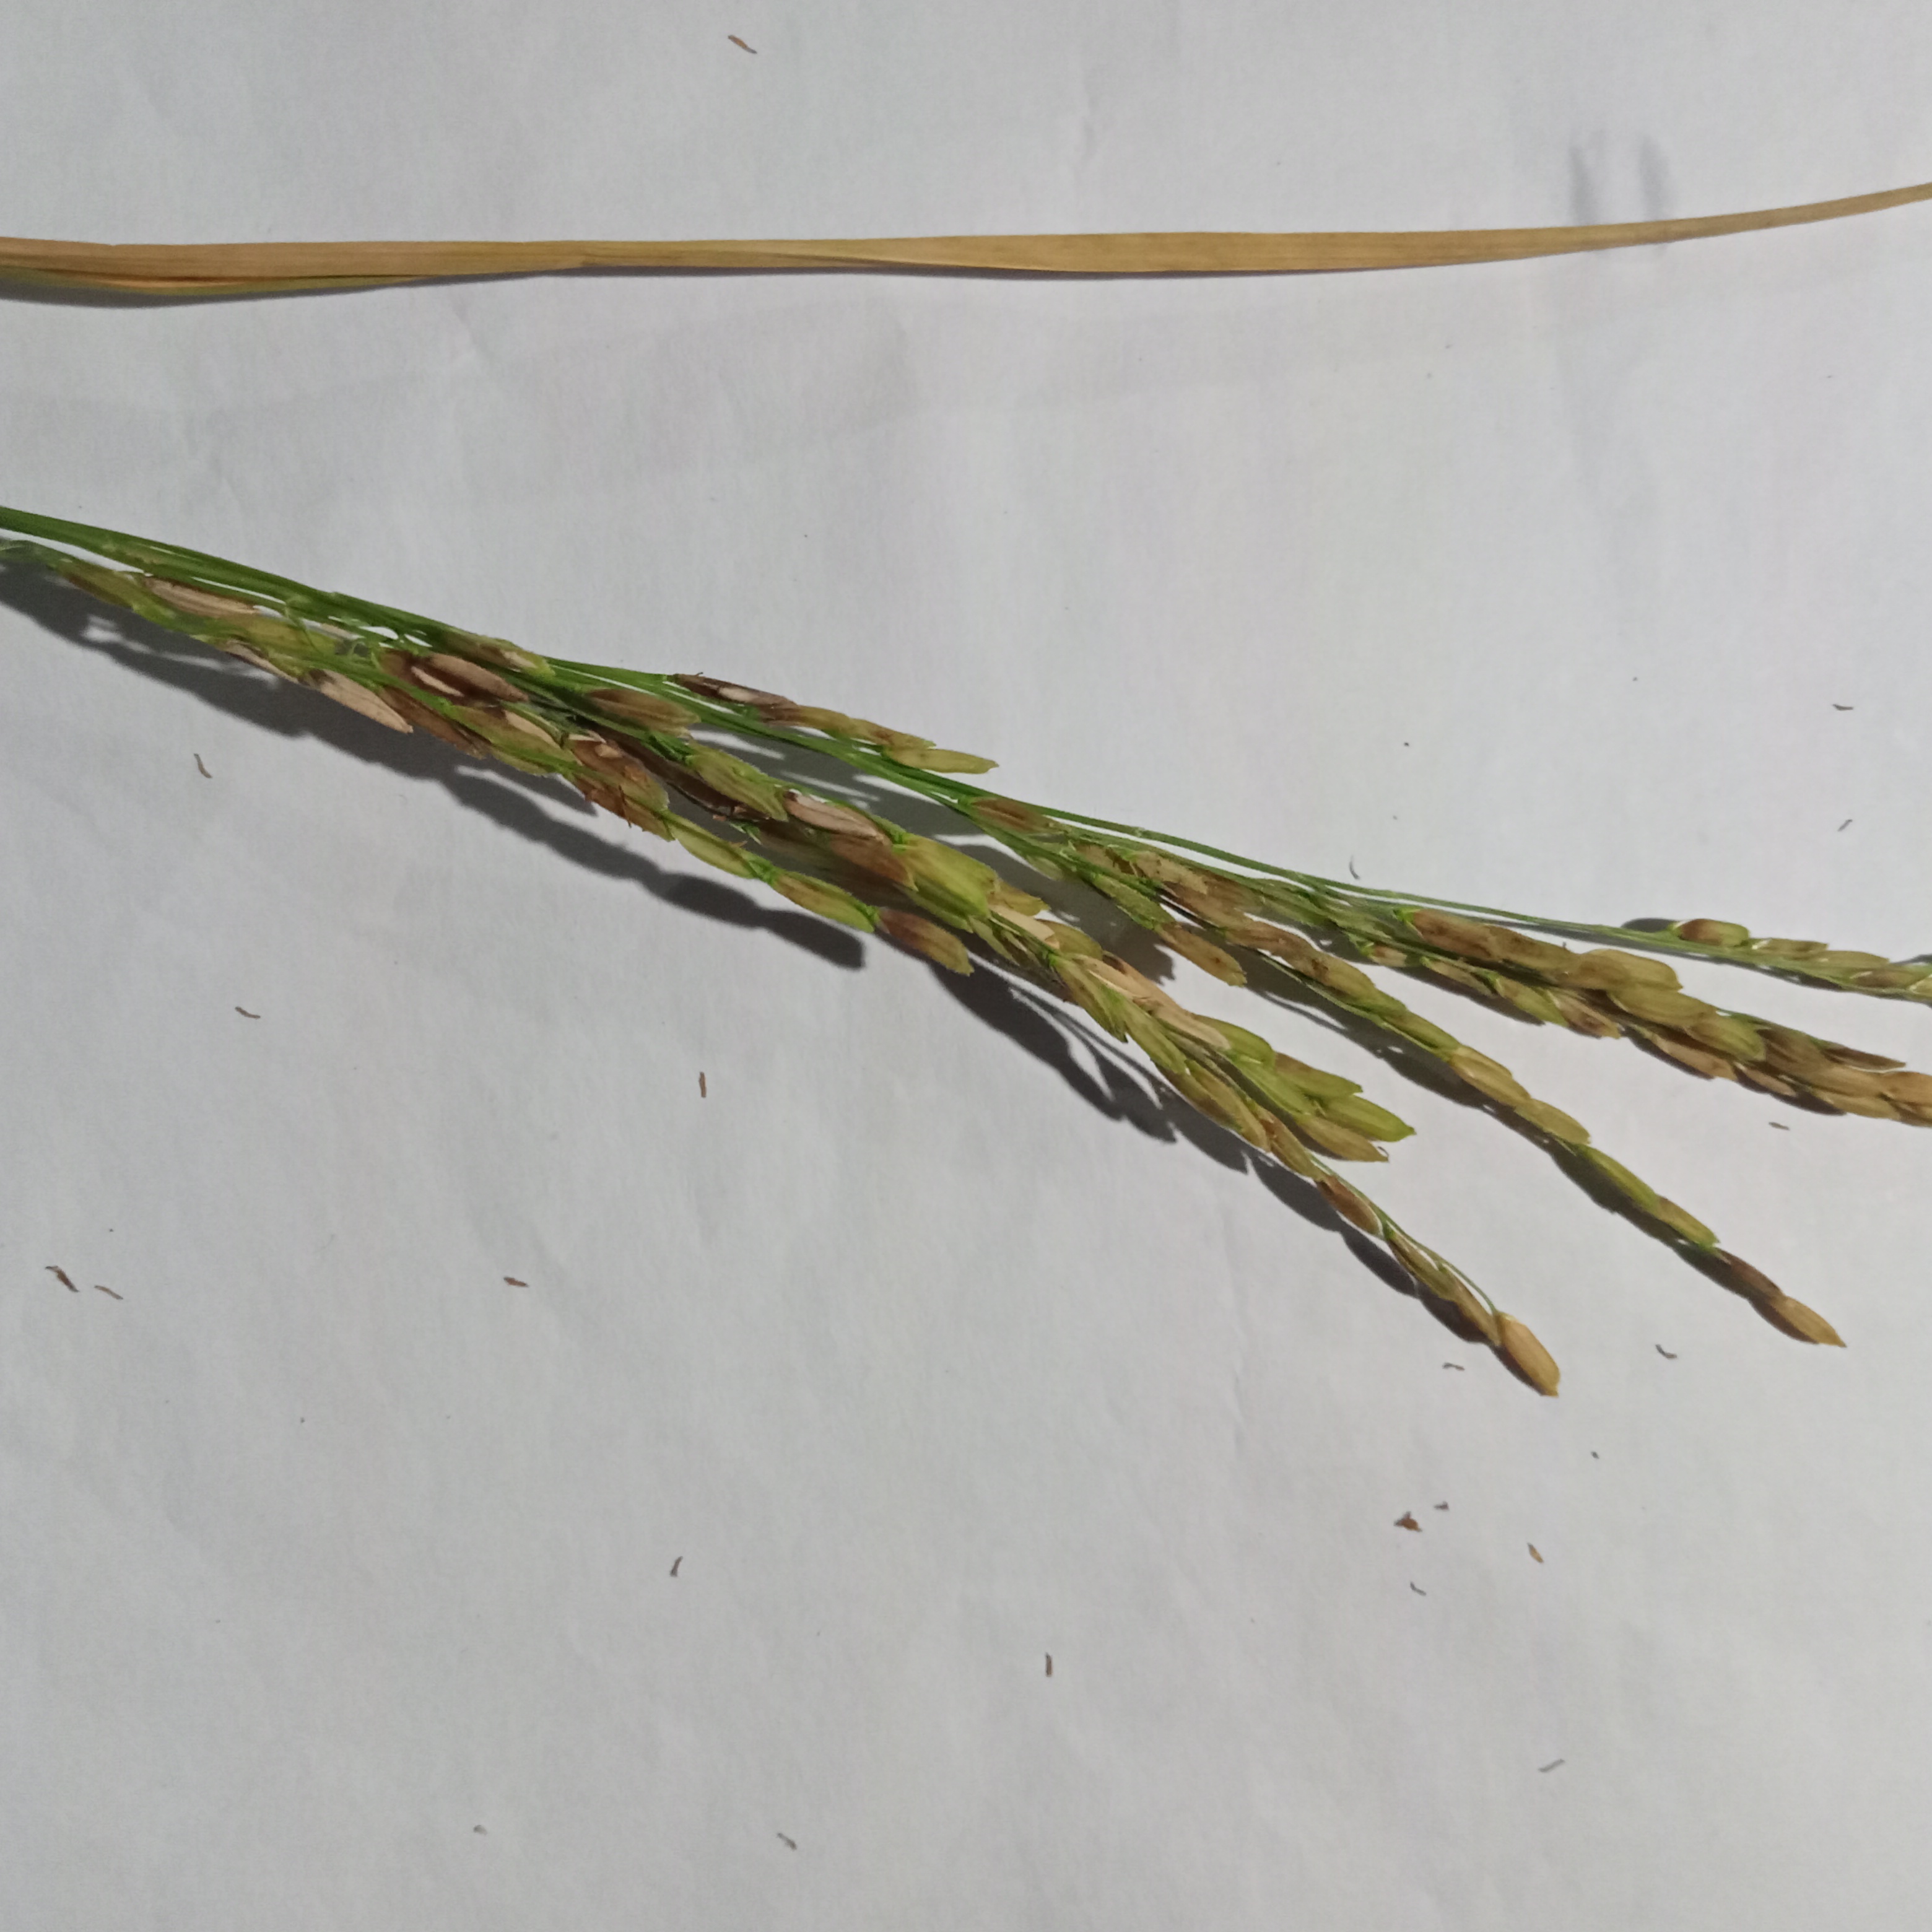
Nhãn: Bệnh Đạo ôn lá và cổ bông (Rice leaf and neck blast)